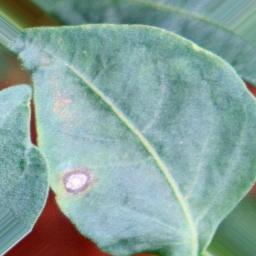
Label: cercospora